Frédéric Samuel Cordey

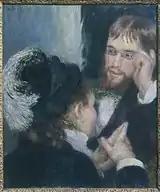
"Conversation with the painter" (Cordey), painting by Auguste Renoir

A student of Isidore Pils and Gustave Boulanger, Cordey was part of a group that revolted against the teachings of his teachers with his friend Pierre Franc Lamy. Cordey quickly abandoned traditional painting to follow the path of the Impressionists and exhibited four paintings "Rue à Montmartre" ("Street in Montmartre"), "Le Pont des Saints-Pères" ("Bridge at Saints-Pères"), "le Séchoir" ("The Dryer", Chantilly), "Pêcheur" ("Fisherman", sketch) with them in 1877.